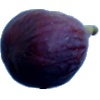
Label: fig